Patrouille de choc

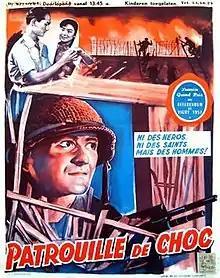
Film poster

Shock Patrol is a 1957 French war film set during the First Indochina War that was written and directed by Claude Ogrel under the name Claude Bernard-Aubert Ogrel was a war correspondent in French Indochina from 1949 to 1954 and this was his film debut. The film was the first French film about the First Indochina War. The original title "Patrol Without Hope" ("Patrouille sans espoir") was changed along with the original pessimistic ending.